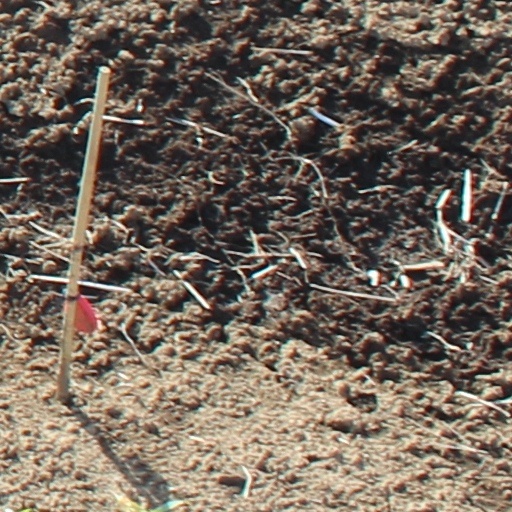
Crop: wheat